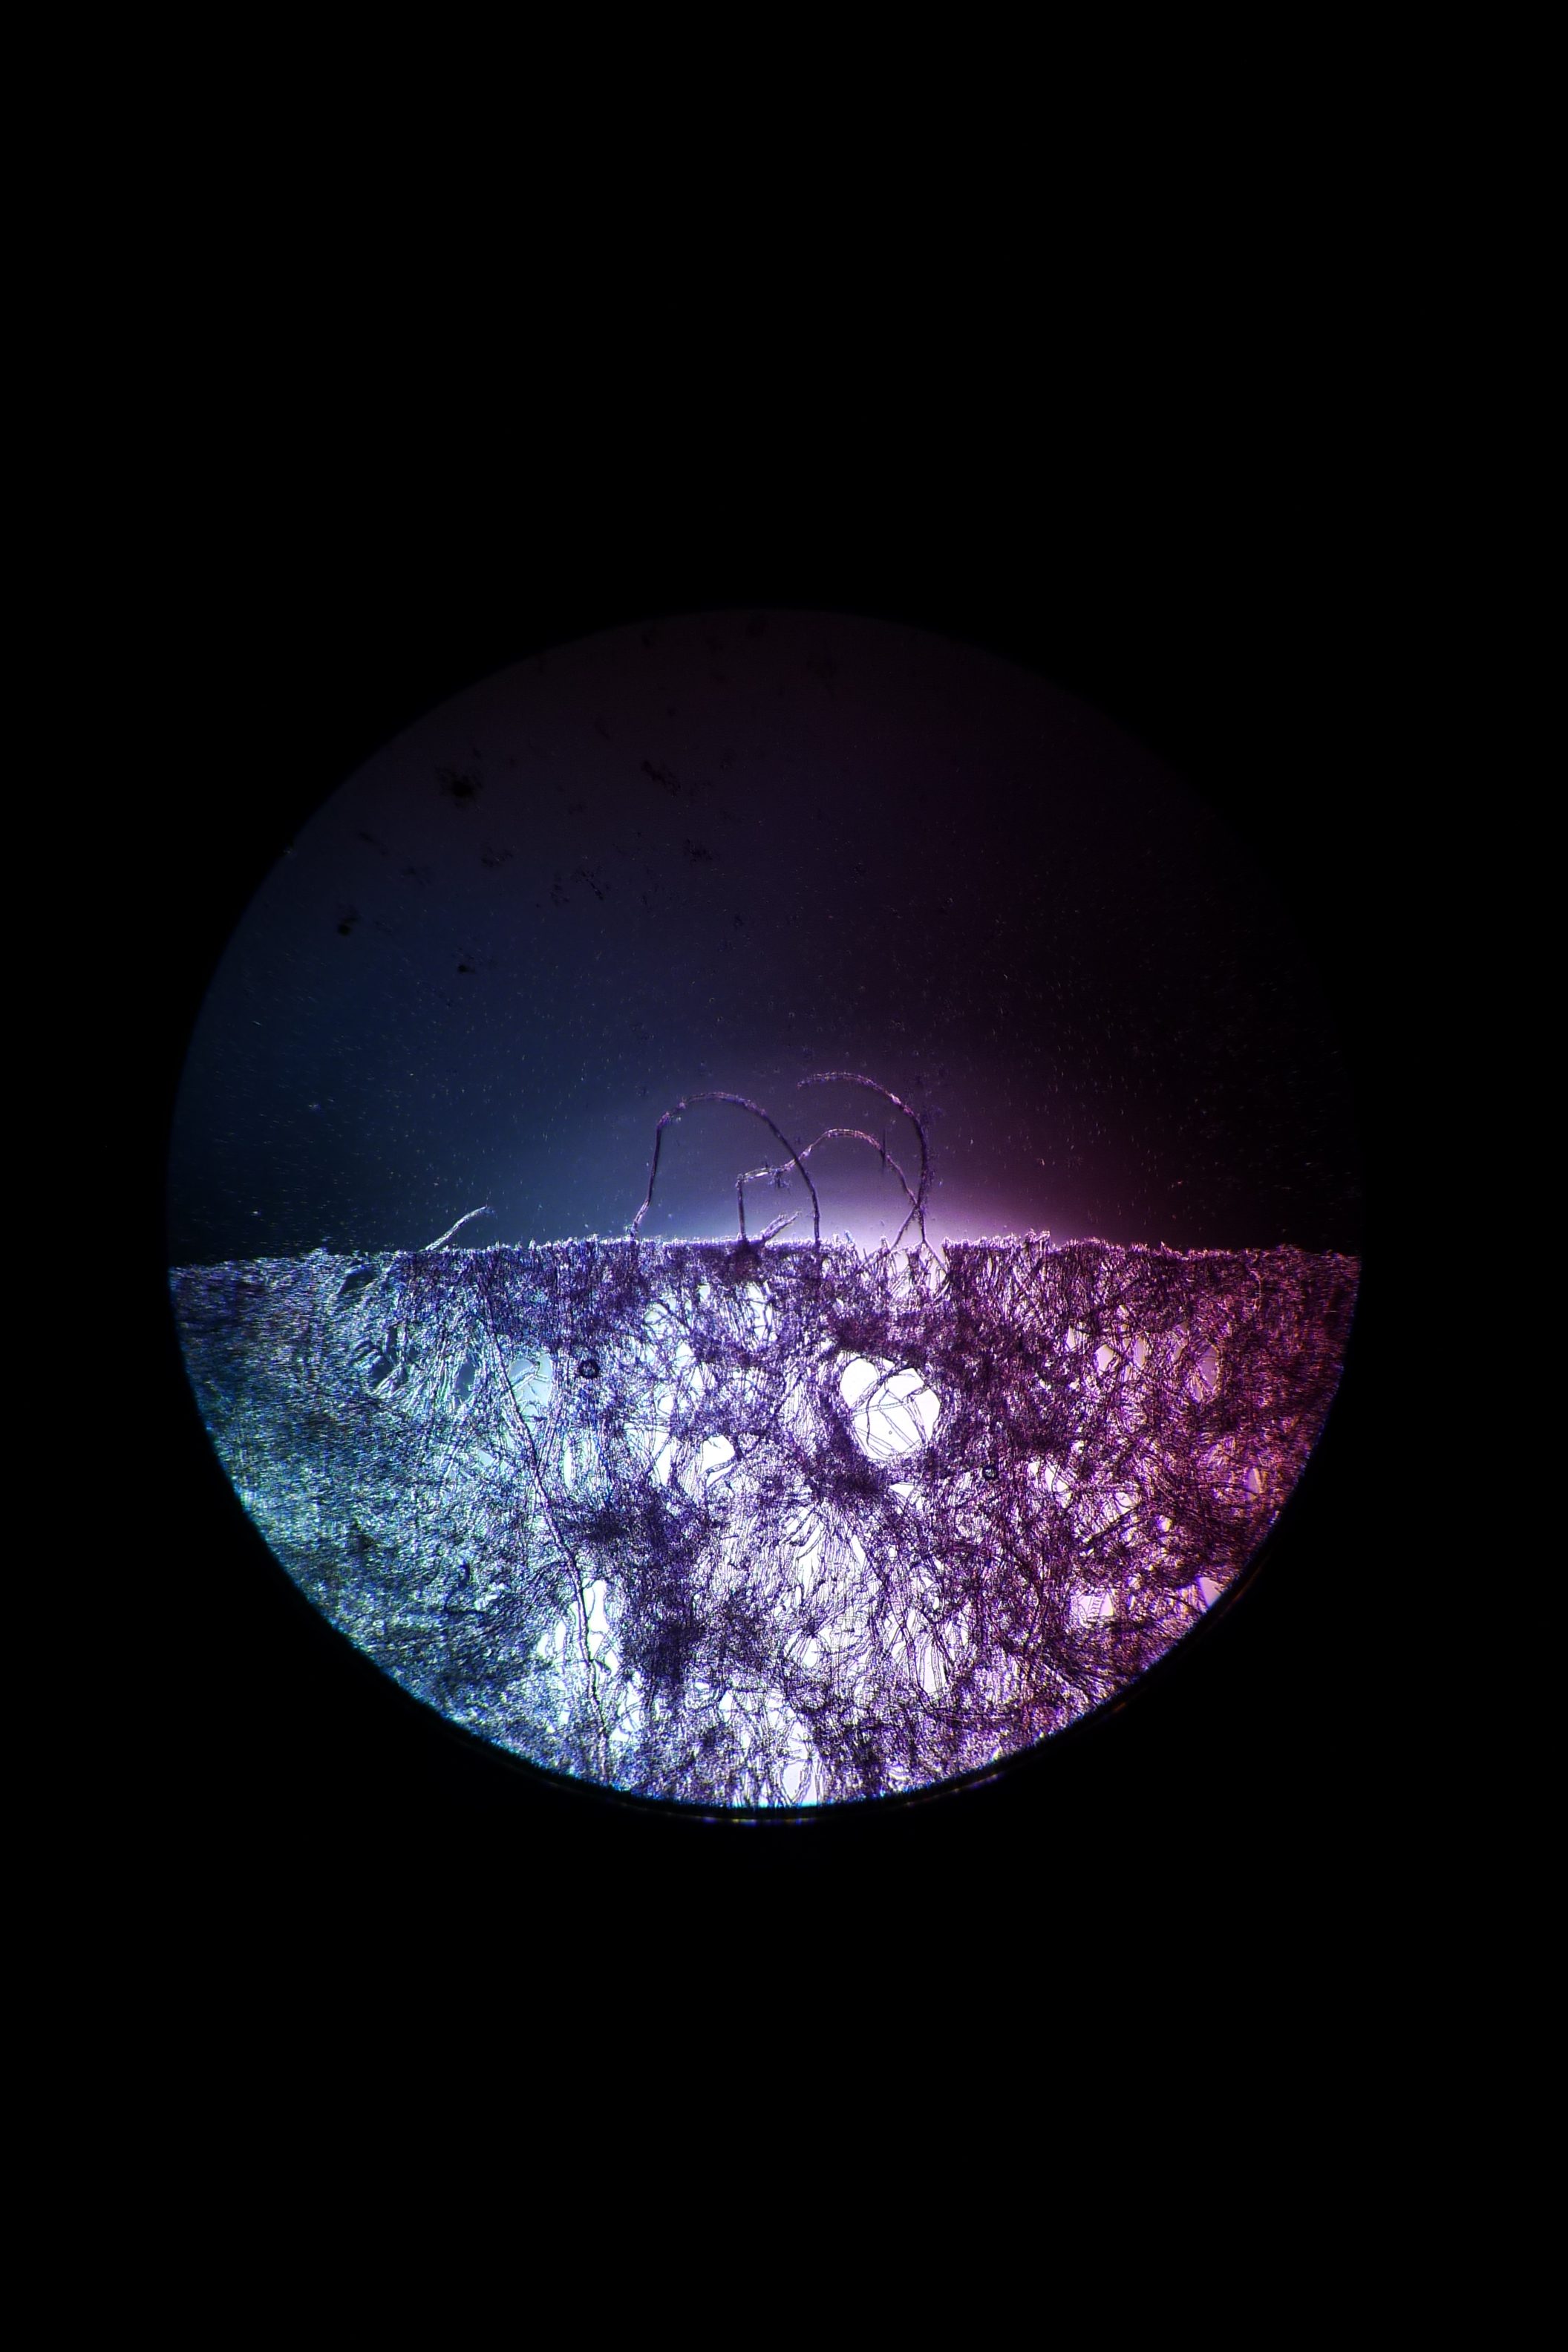
light, purple, darkness, blue, lighting, moon, circle, outer space, sphere, shape, mikroskop, mikrofotografie, mikrofoto, mikroskopie, astronomical object